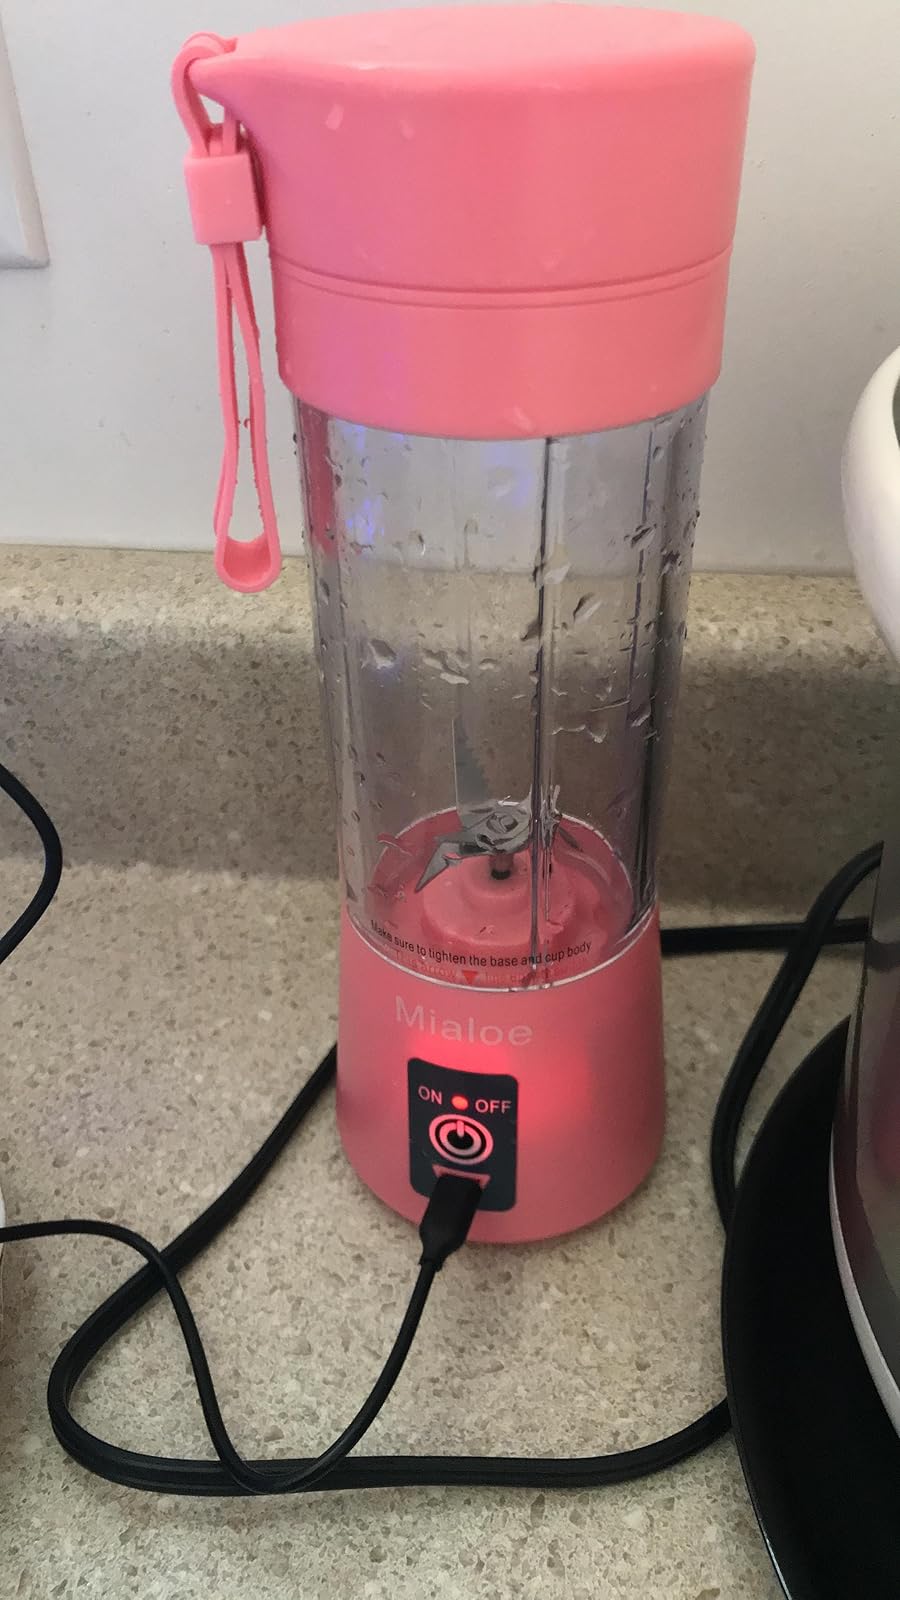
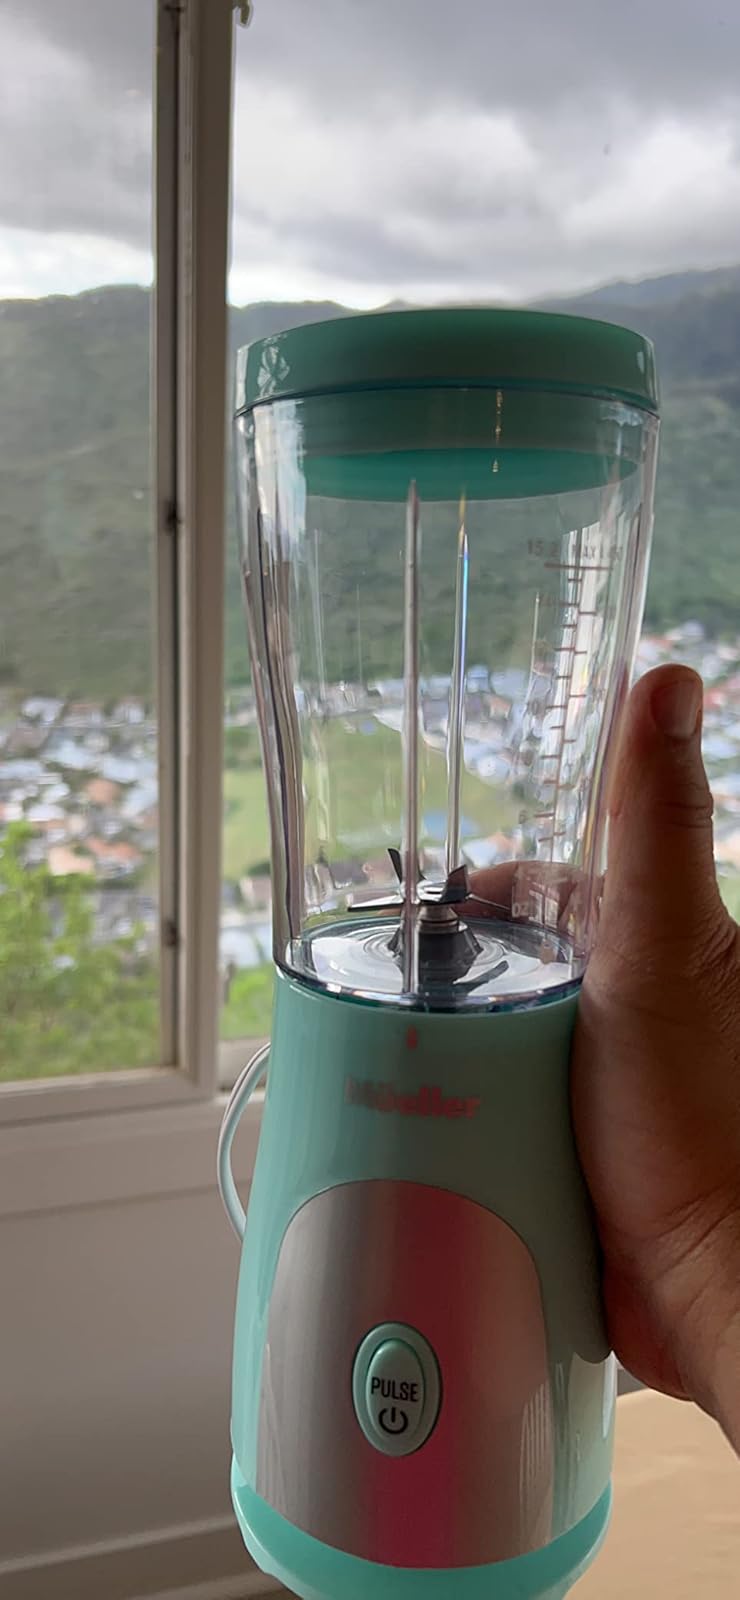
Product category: items_blender
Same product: no